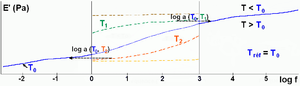
Courbe maîtresse (imaginée) qui serait obtenue à partir d'un test à double balayage fréquence/température sur une grandeur viscoélastique (par exemple le module de conservation E’). Application du principe d'équivalence temps-température.
Le principe d’équivalence temps-température permet de préciser la dépendance à la température des fonctions viscoélastiques linéaires telles E, E', E'' et |η*|.